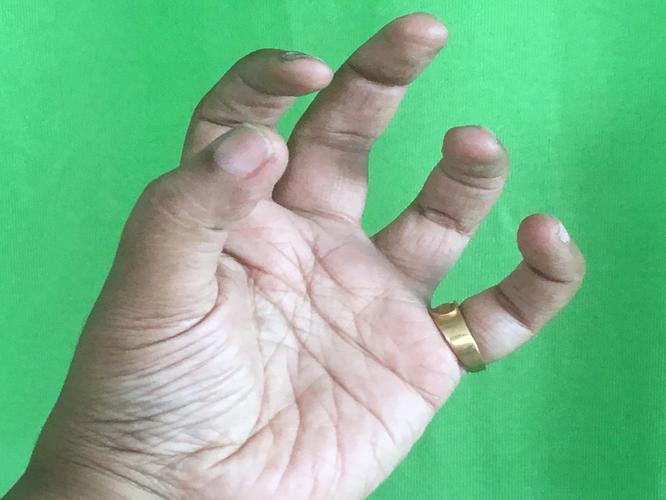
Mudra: Padmakosha
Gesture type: single_hand